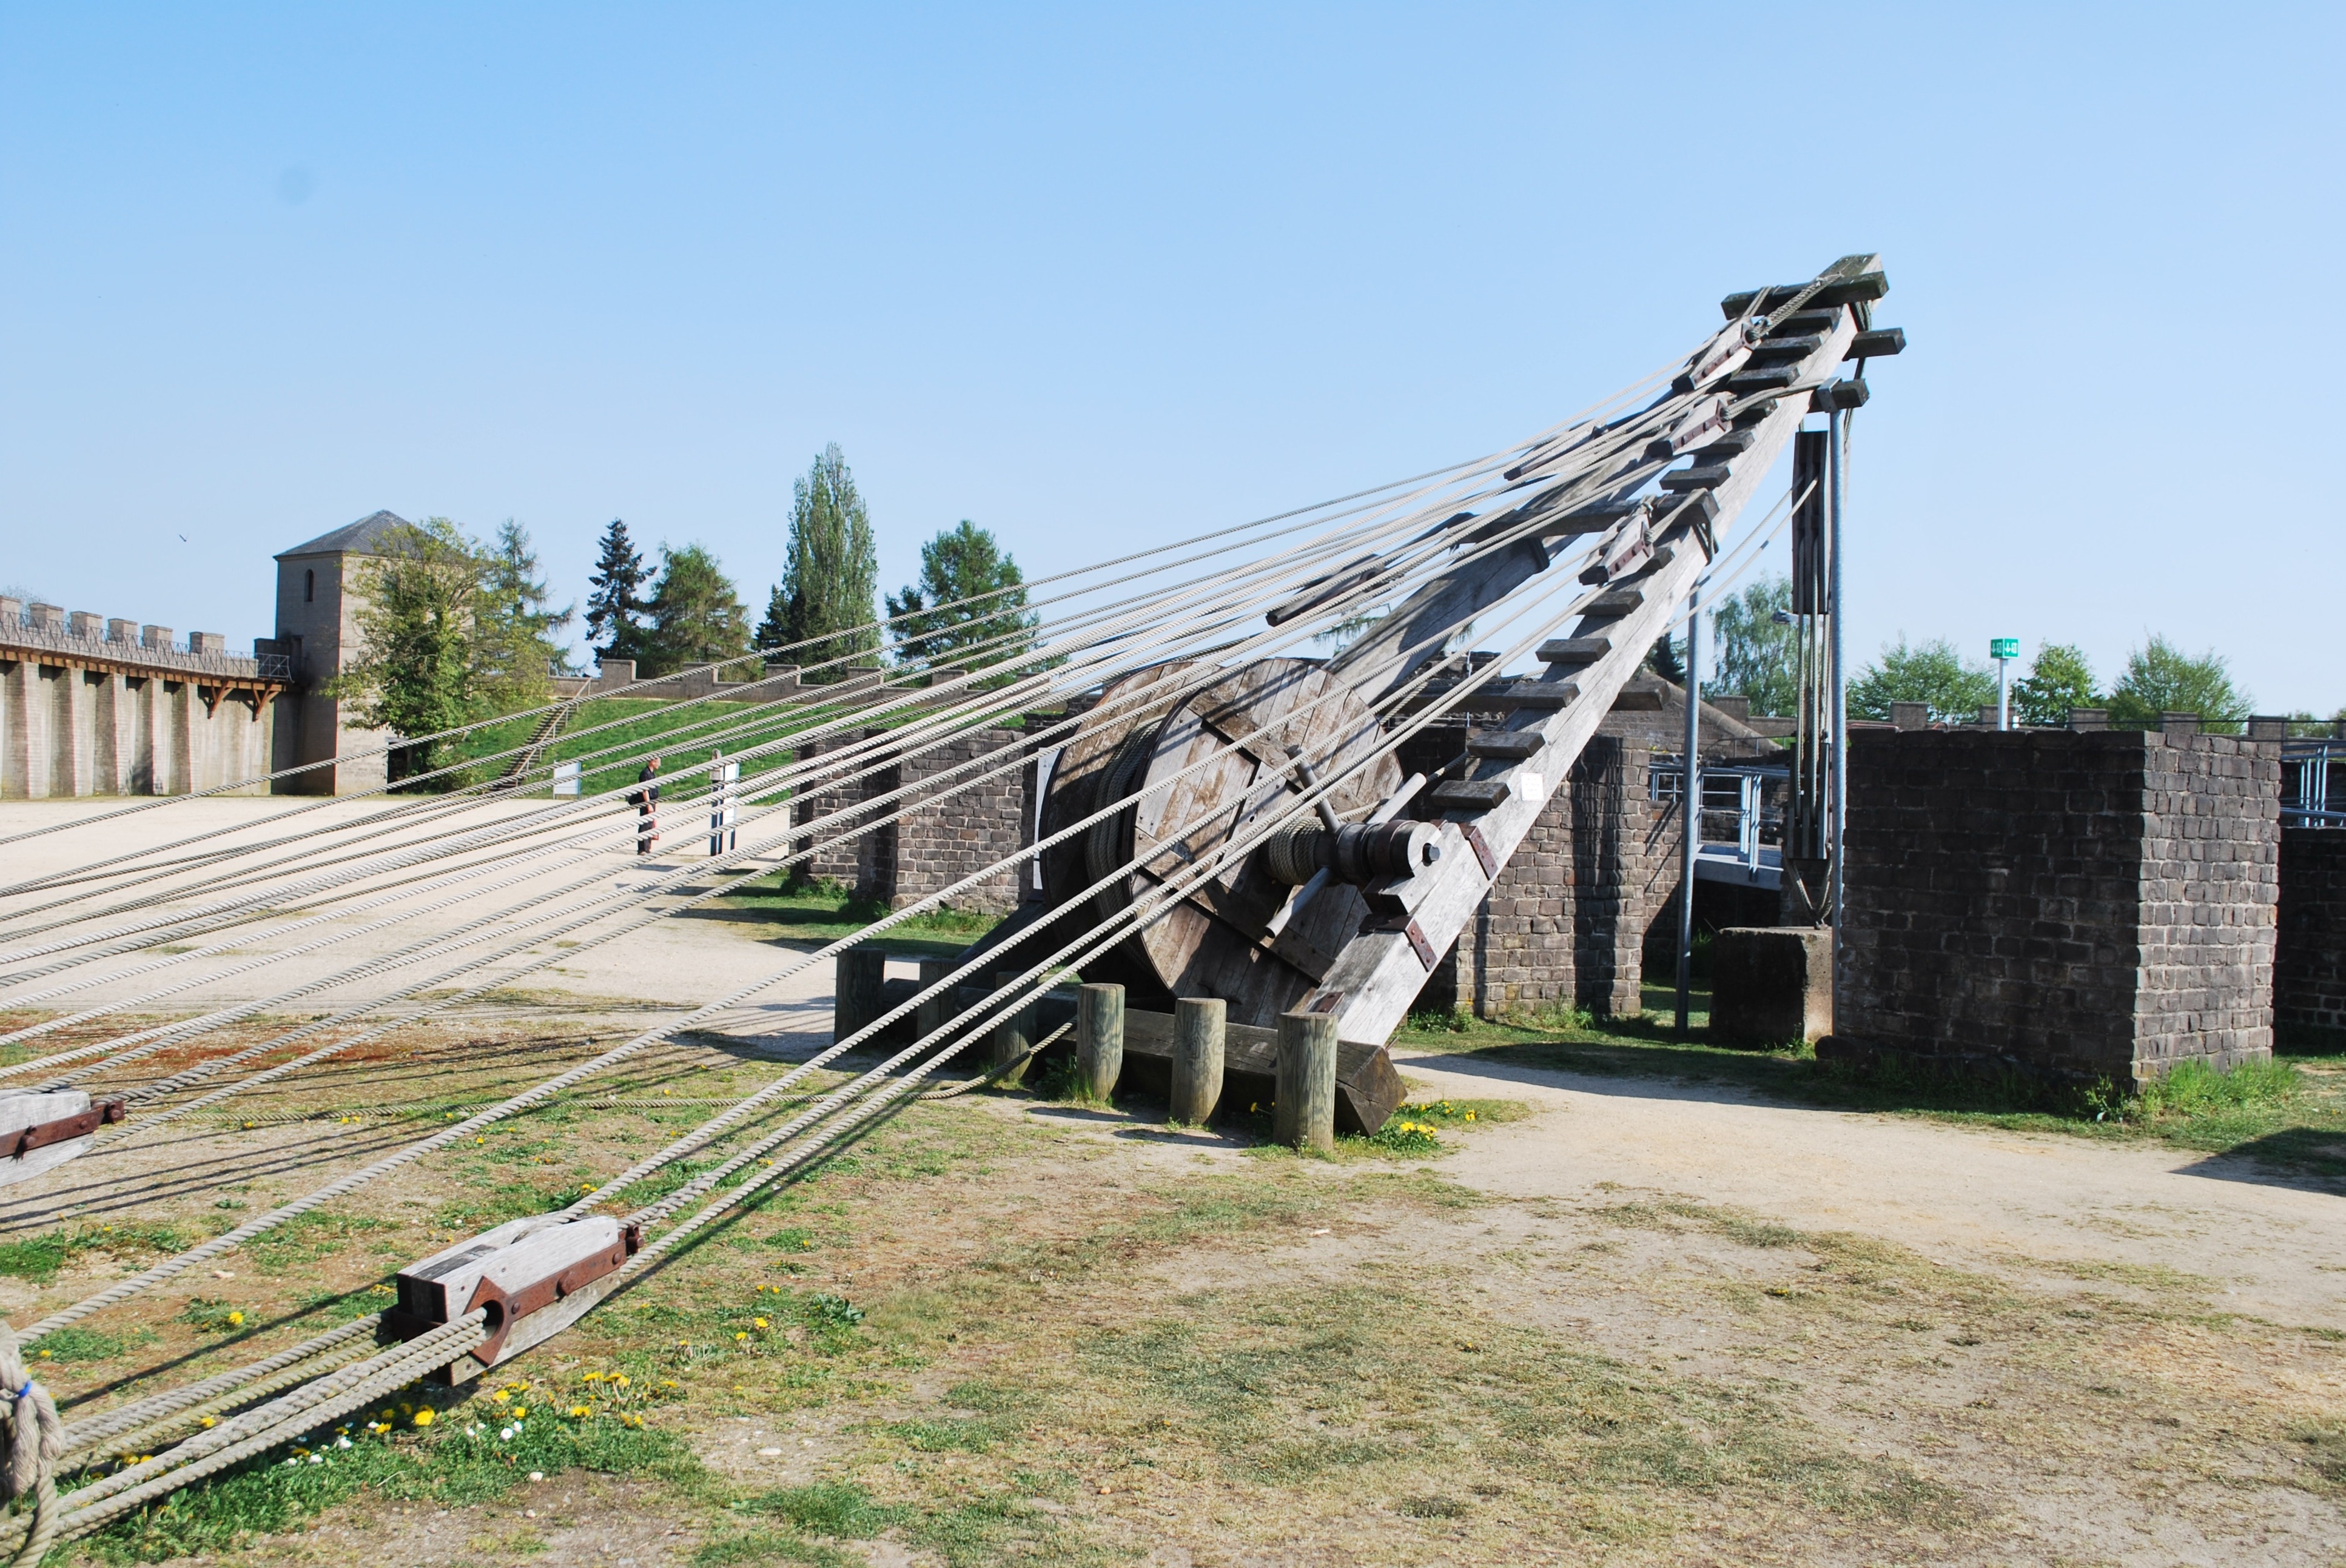
work, structure, wood, bridge, wheel, old, stone, tool, transport, movement, mechanical, tools, foundation, blade, dig, old tools, outdoor structure